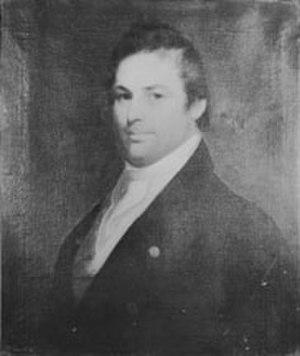
Cette page recense les sénateurs américains de l’État du Kentucky. Les sénateurs du Kentucky appartiennent aux classes 2 et 3. Le Kentucky est actuellement représenté au Sénat américain par les républicains Mitch McConnell et Rand Paul.